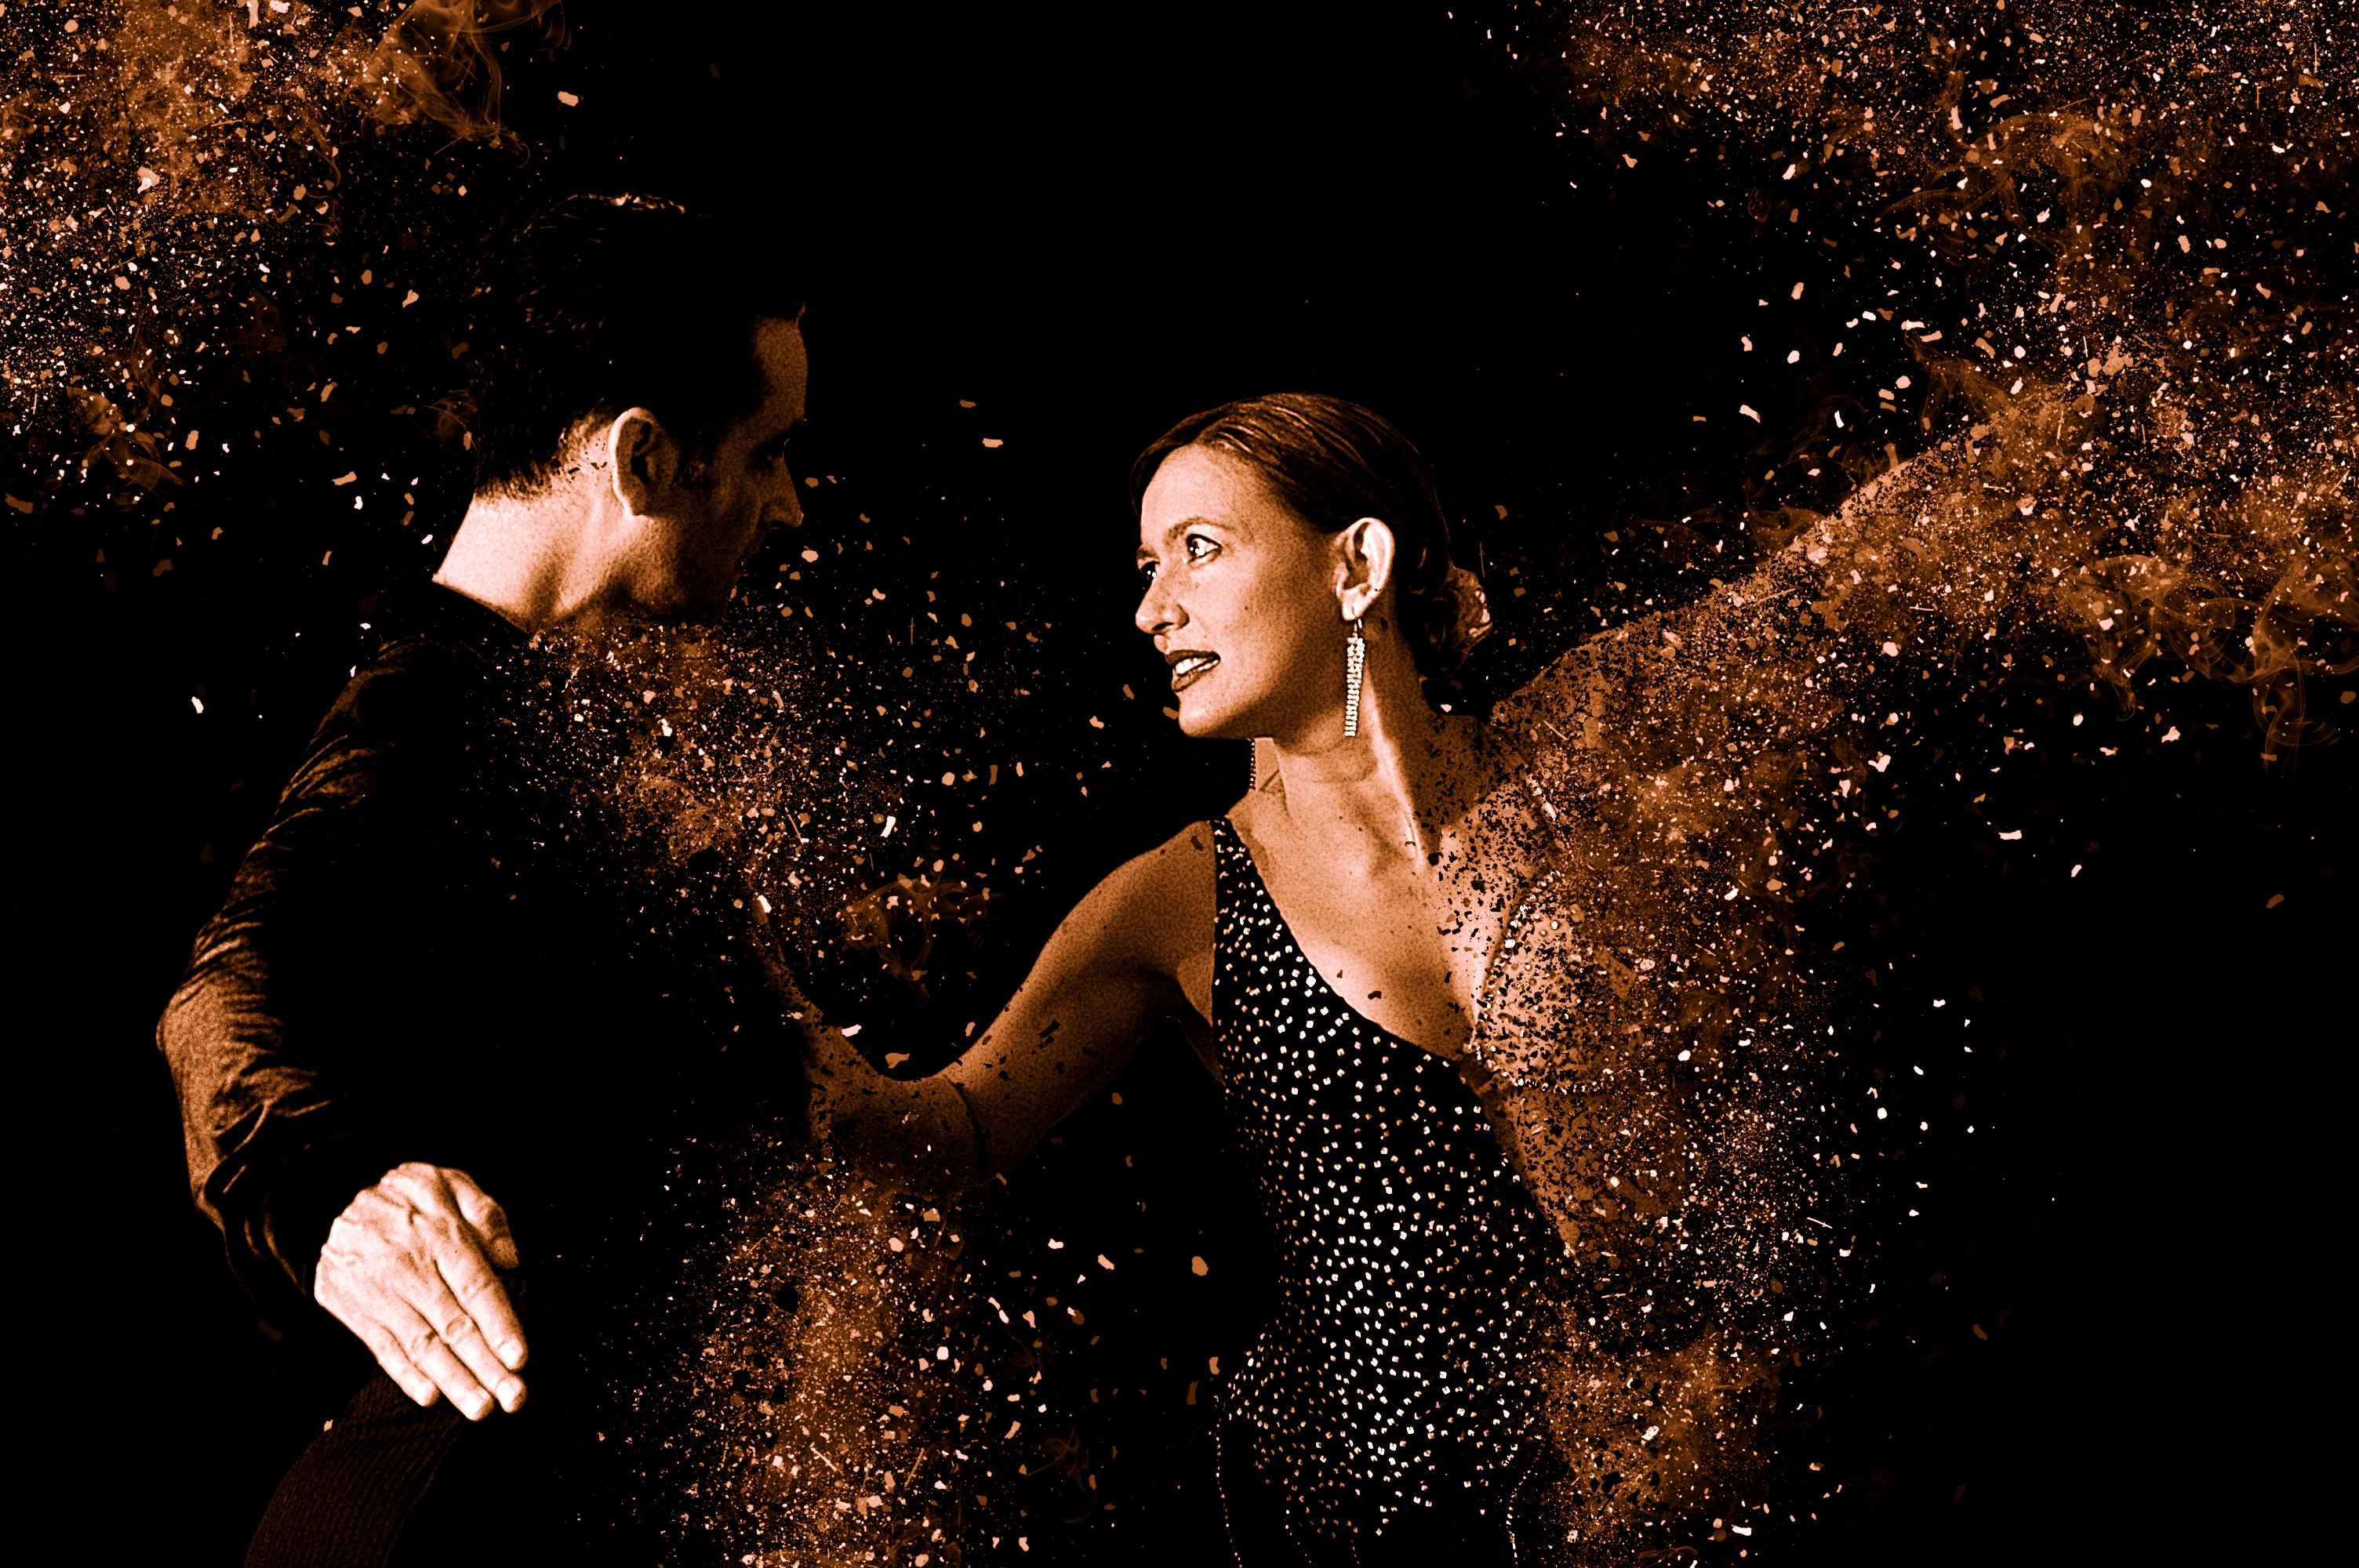
sport, night, sparkler, dance, human, darkness, dancers, sports, tango, pair, entertainment, sensual, performing arts, couple dance